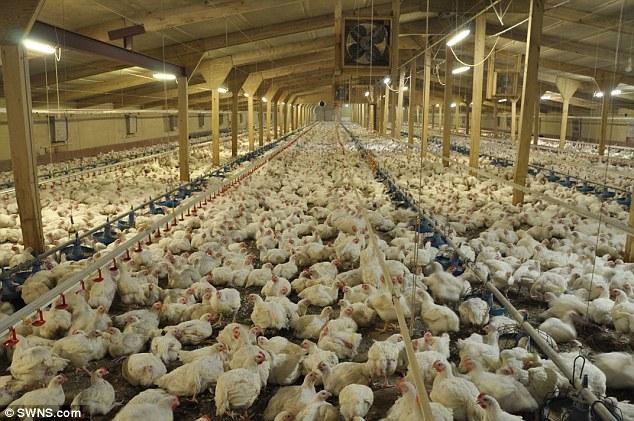
Banda lililotengenezwa kwa nguzo za mbao, lenye kuku wengi ndani kwa ajili ya nyama na mayai; ambayo hupelekwa kiwandani kuchakatwa au kusindikwa.